Lundebanen

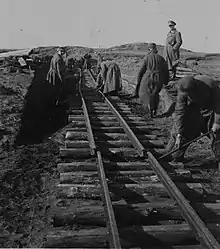
Laying the narrow-gauge track

The route ran from the quay at Lundevågen to the construction site of Lista Air Station, with a branch to a quarry at Mabergåsen, where there was also a workshop. The construction work was led by Captain Buwick.